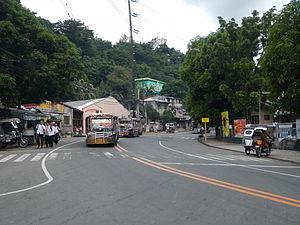
Teresa est une municipalité de la province de Rizal, aux Philippines.